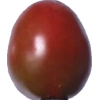
Label: tomato_cherry_maroon